Mengerschied

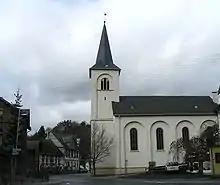
Church in the village centre

The following are listed buildings or sites in Rhineland-Palatinate’s Directory of Cultural Monuments: